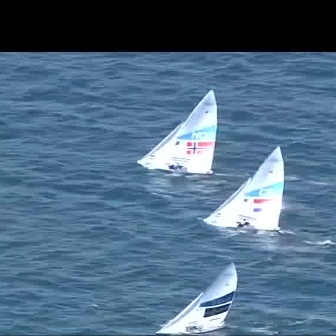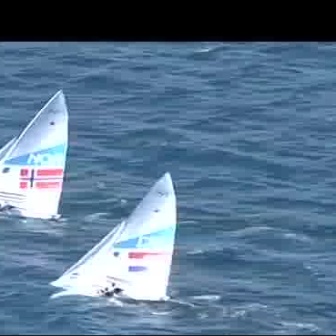
  Please identify the target specified by the bounding box [199,145,284,230] in the first image and locate it in the second image. Return the coordinates in [x_min,y_min,x_max,y_max] format.
Answer: [47,171,177,300]